Fountains Hall

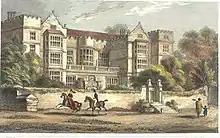
Fountains Hall in 1830

The house was built by Stephen Proctor between 1598 and 1611, partly with stone from the abbey ruins. It is an example of a late Elizabethan prodigy house, perhaps influenced by the work of Robert Smythson. In July 1604, Prince Charles travelled to London from Dunfermline Palace and stopped at Fountains Hall. According to Proctor, the visit was disrupted by a neighbour, Sir John Yorke, who was feuding with Proctor.